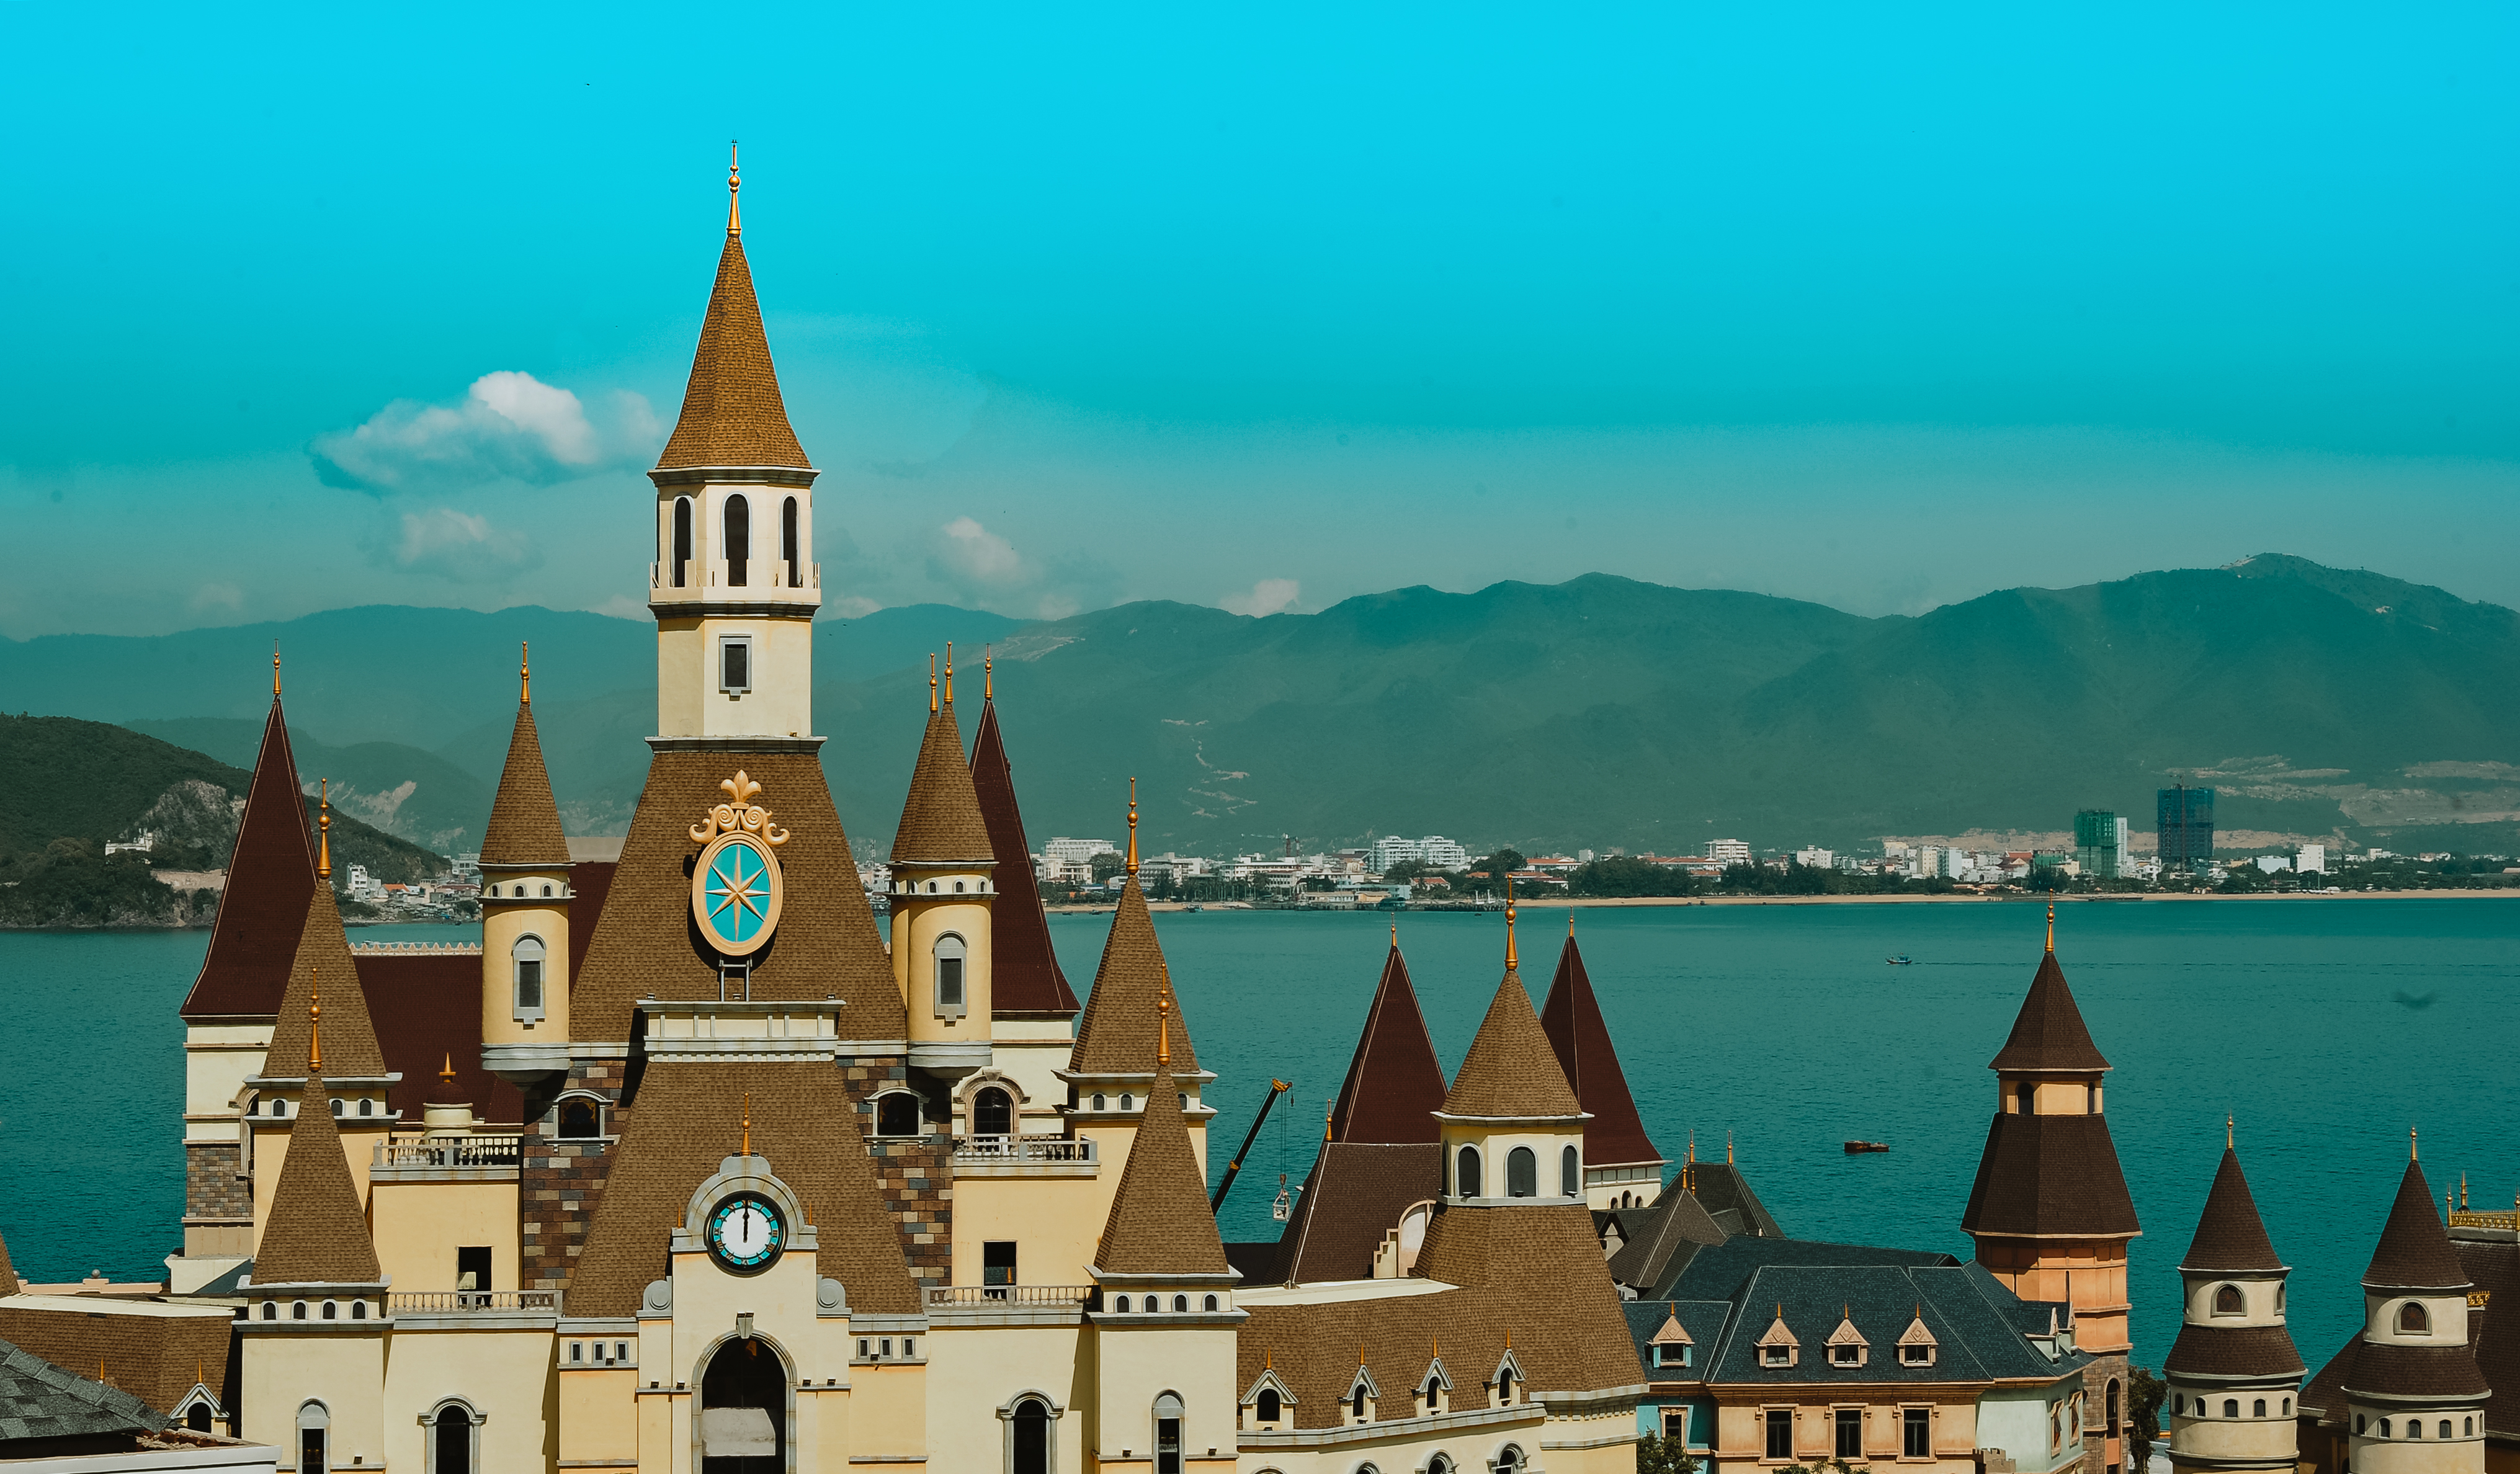
landscape, sky, earth, vintage, beauty, landmark, town, city, spire, steeple, tower, building, tourism, tourist attraction, chateau, cathedral, facade, place of worship, bell tower